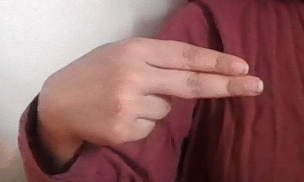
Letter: ain